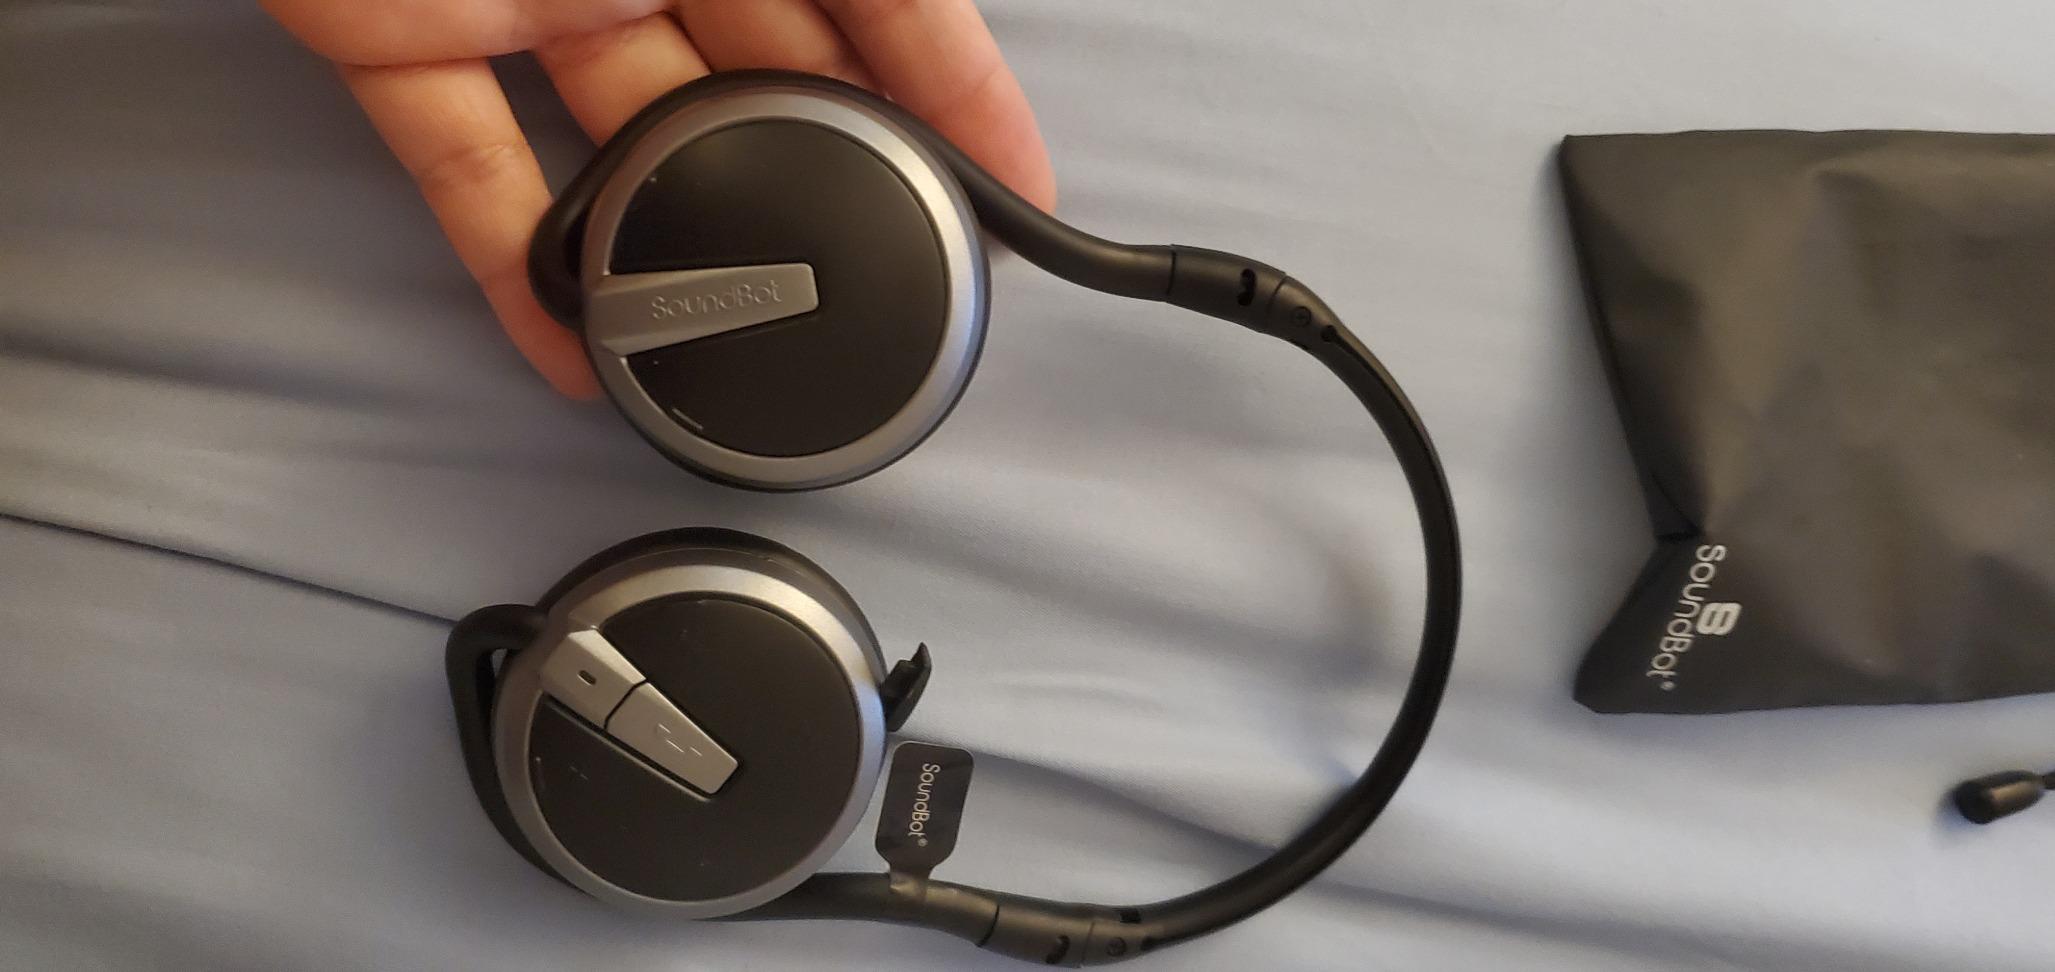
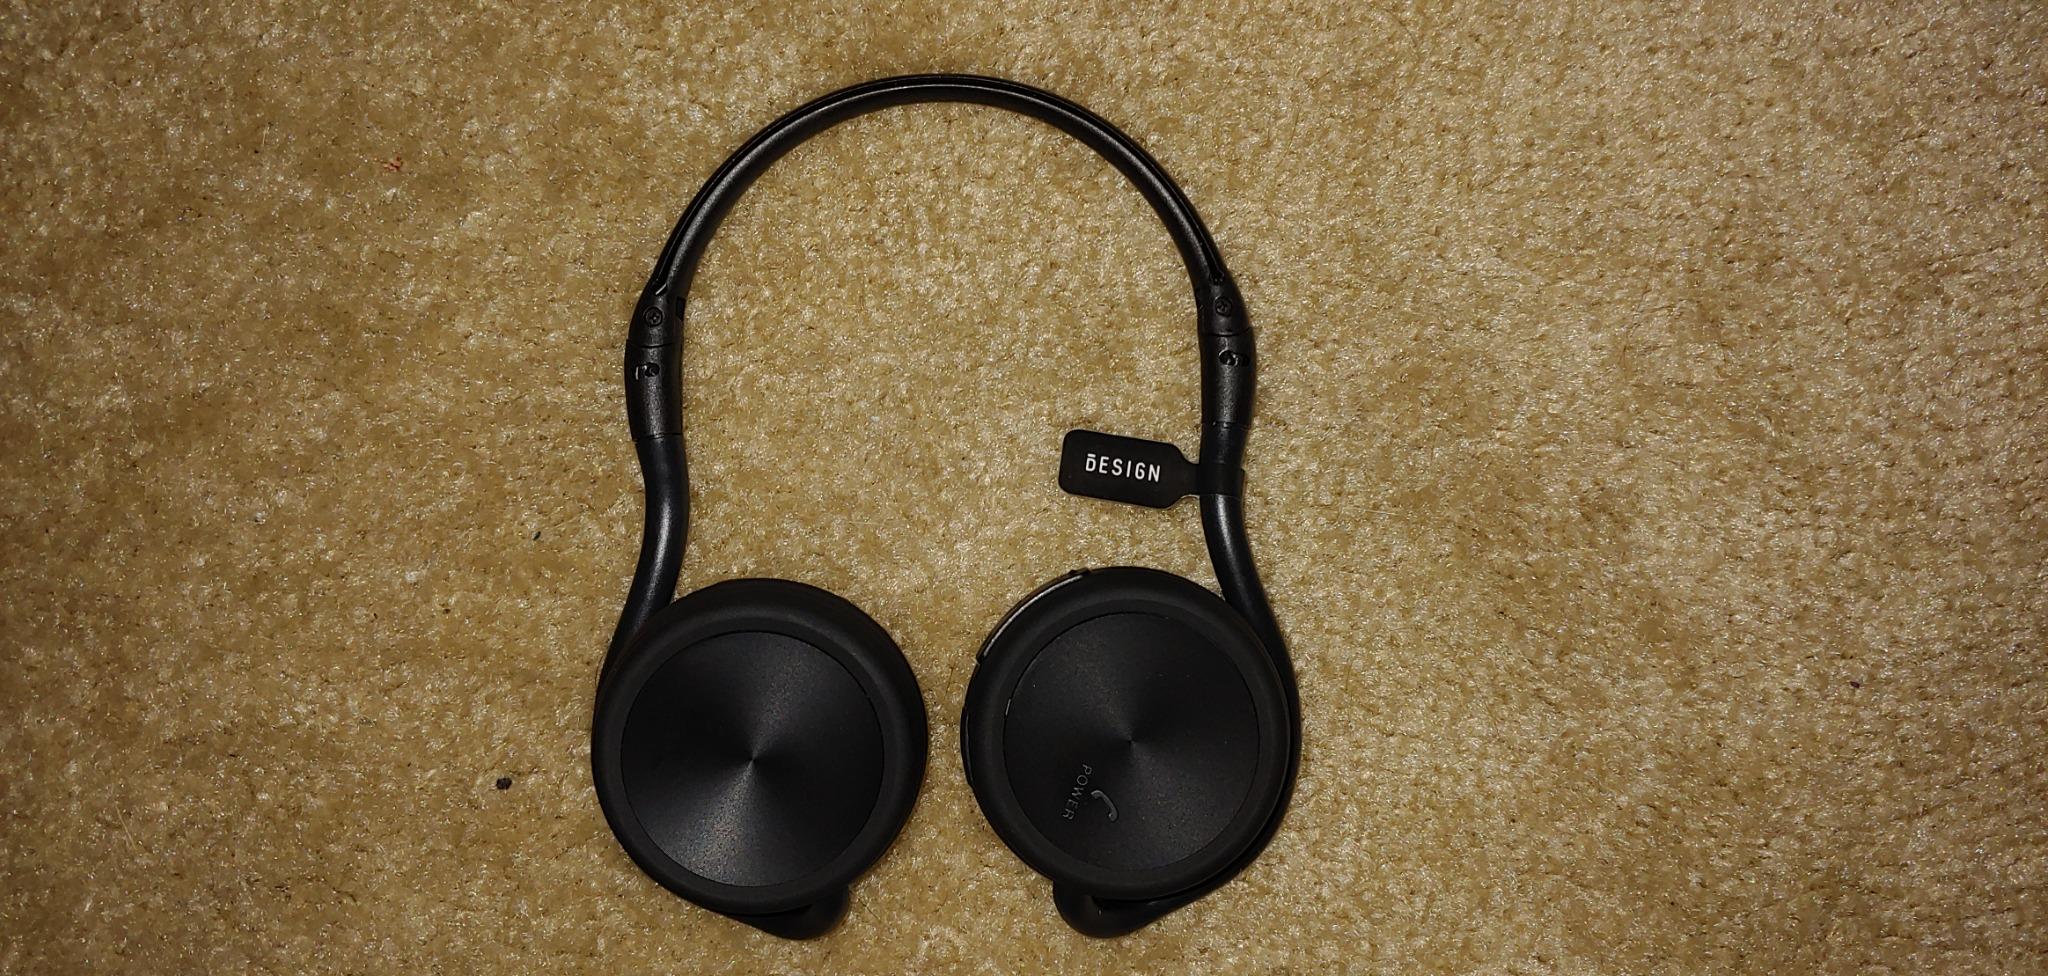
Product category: headphones
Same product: no